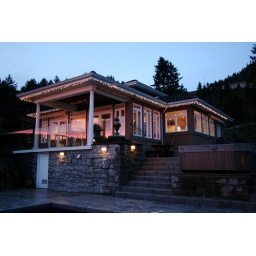
The glass around the house was reflecting the colours in the sunset.